Massive Assault Network 2

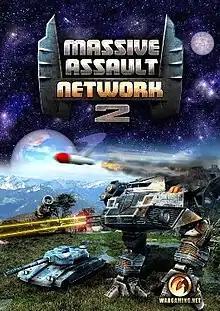

Massive Assault Network 2 is a massively multiplayer online game developed and published by Wargaming. The game is a turn-based futuristic military simulation. The game is science fiction and takes place in the future, with the Free States Union vying for power against the Phantom League. Opponents square off against each other on a particular planet and fight to control all of its nations. Each player is given secret ally nations, and each nation has a limited amount of resources for building units. The game comes in both a free and subscription version. The free version provides full unit set and one map, where the subscription version provides access to several maps.